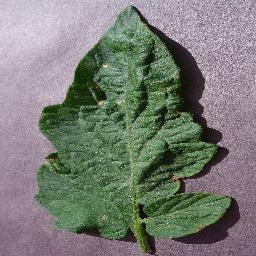
Label: Tomato___Target_Spot